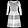
Label: Dress